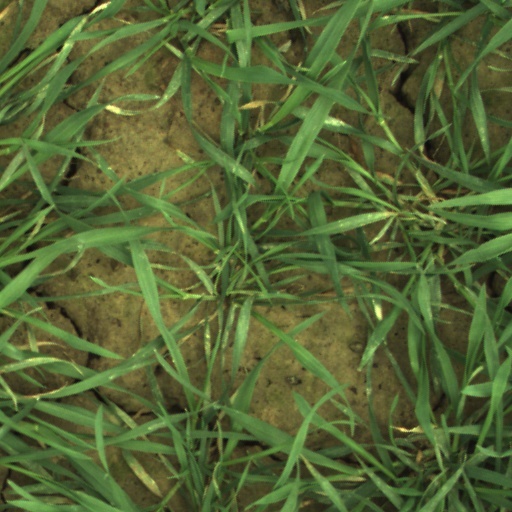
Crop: wheat